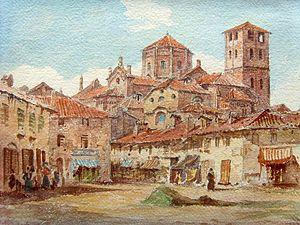
Antonio Bignoli né en 1812 et mort en 1886 est un peintre italien du XIXᵉ siècle.